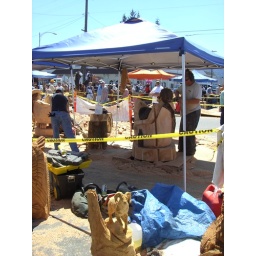
little mountain goat in the foreground